Vaughn Taylor (actor)

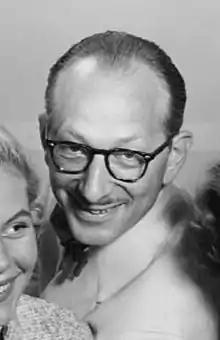
Taylor in "Robert Montgomery Presents" (1952)

Vaughn Everett Taylor (February 22, 1911 – April 26, 1983) was an American actor. He became known for his roles in many anthology series, including "Kraft Television Theatre" (1947–1957) and "Robert Montgomery Presents" (1950–1954). He also appeared in films such as "Cat on a Hot Tin Roof" (1958) and "Psycho" (1960).